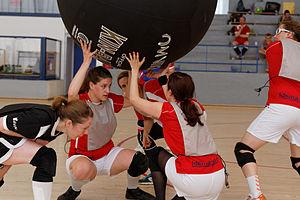
20e journée du championnat de France 2013-2014 de Kin-Ball, 8 juin 2014, Gymnase George Carpentier, Paris.
Le Kin-Ball est un sport collectif créé au Québec, développé par la compagnie Omnikin, en 1987. Cette compagnie regroupait alors des éducateurs physiques d'universités québécoises. Le mot Omnikin vient du latin, OMNI qui signifie tout, toujours, et du mot KIN qui veut dire le mouvement.